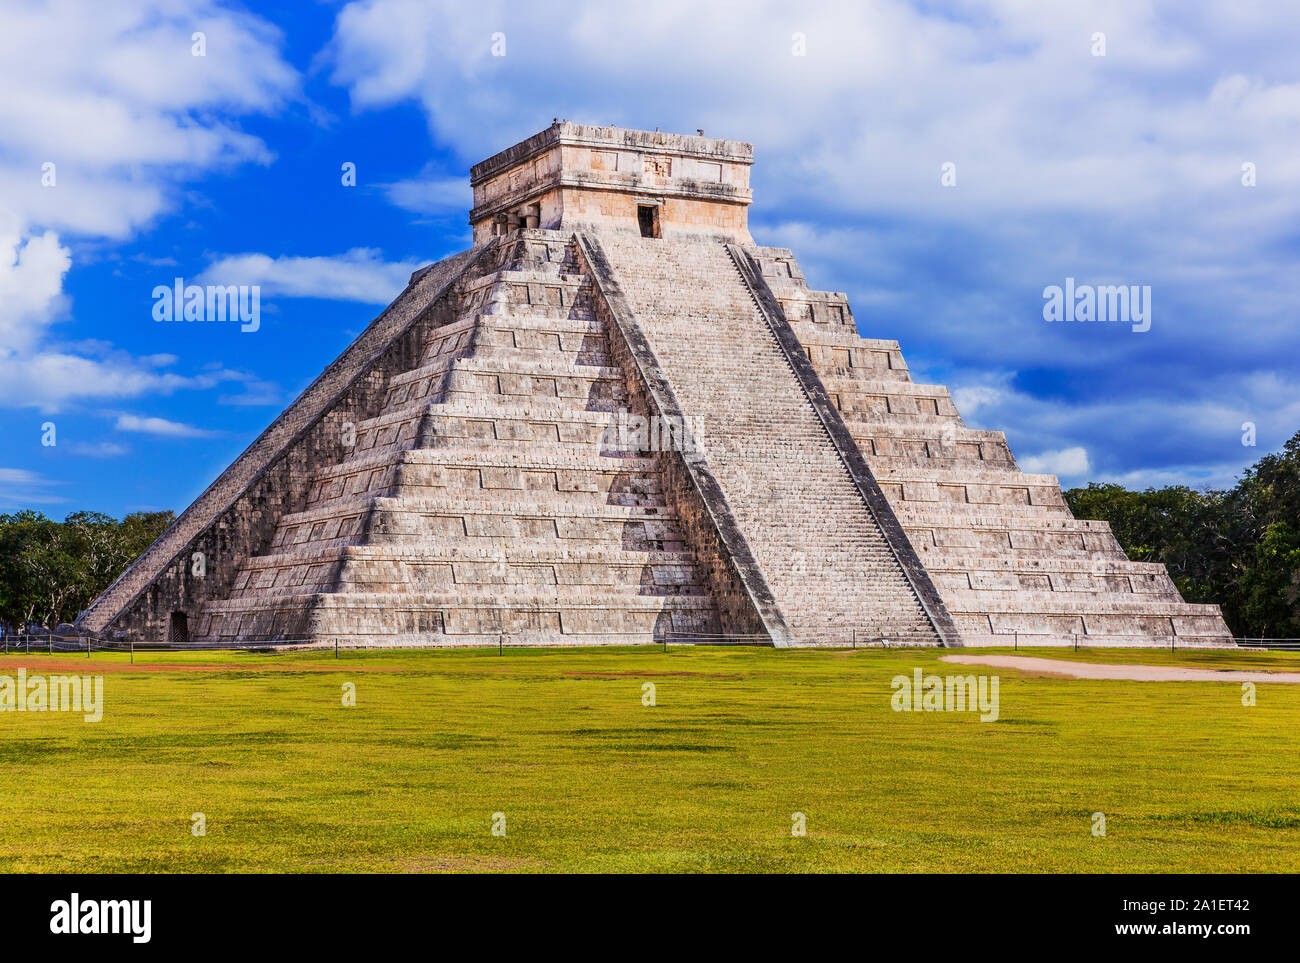
Landmark: Chichen Itza